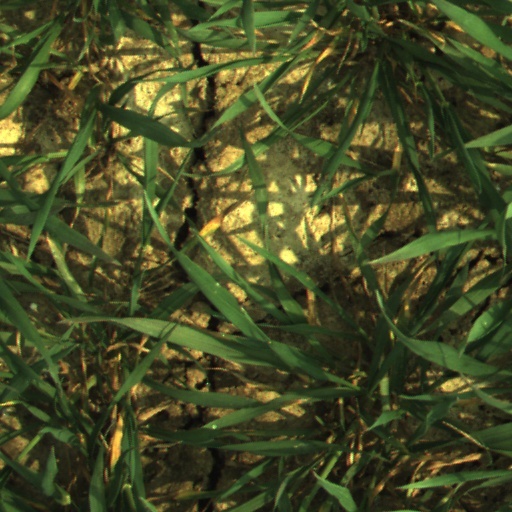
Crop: wheat